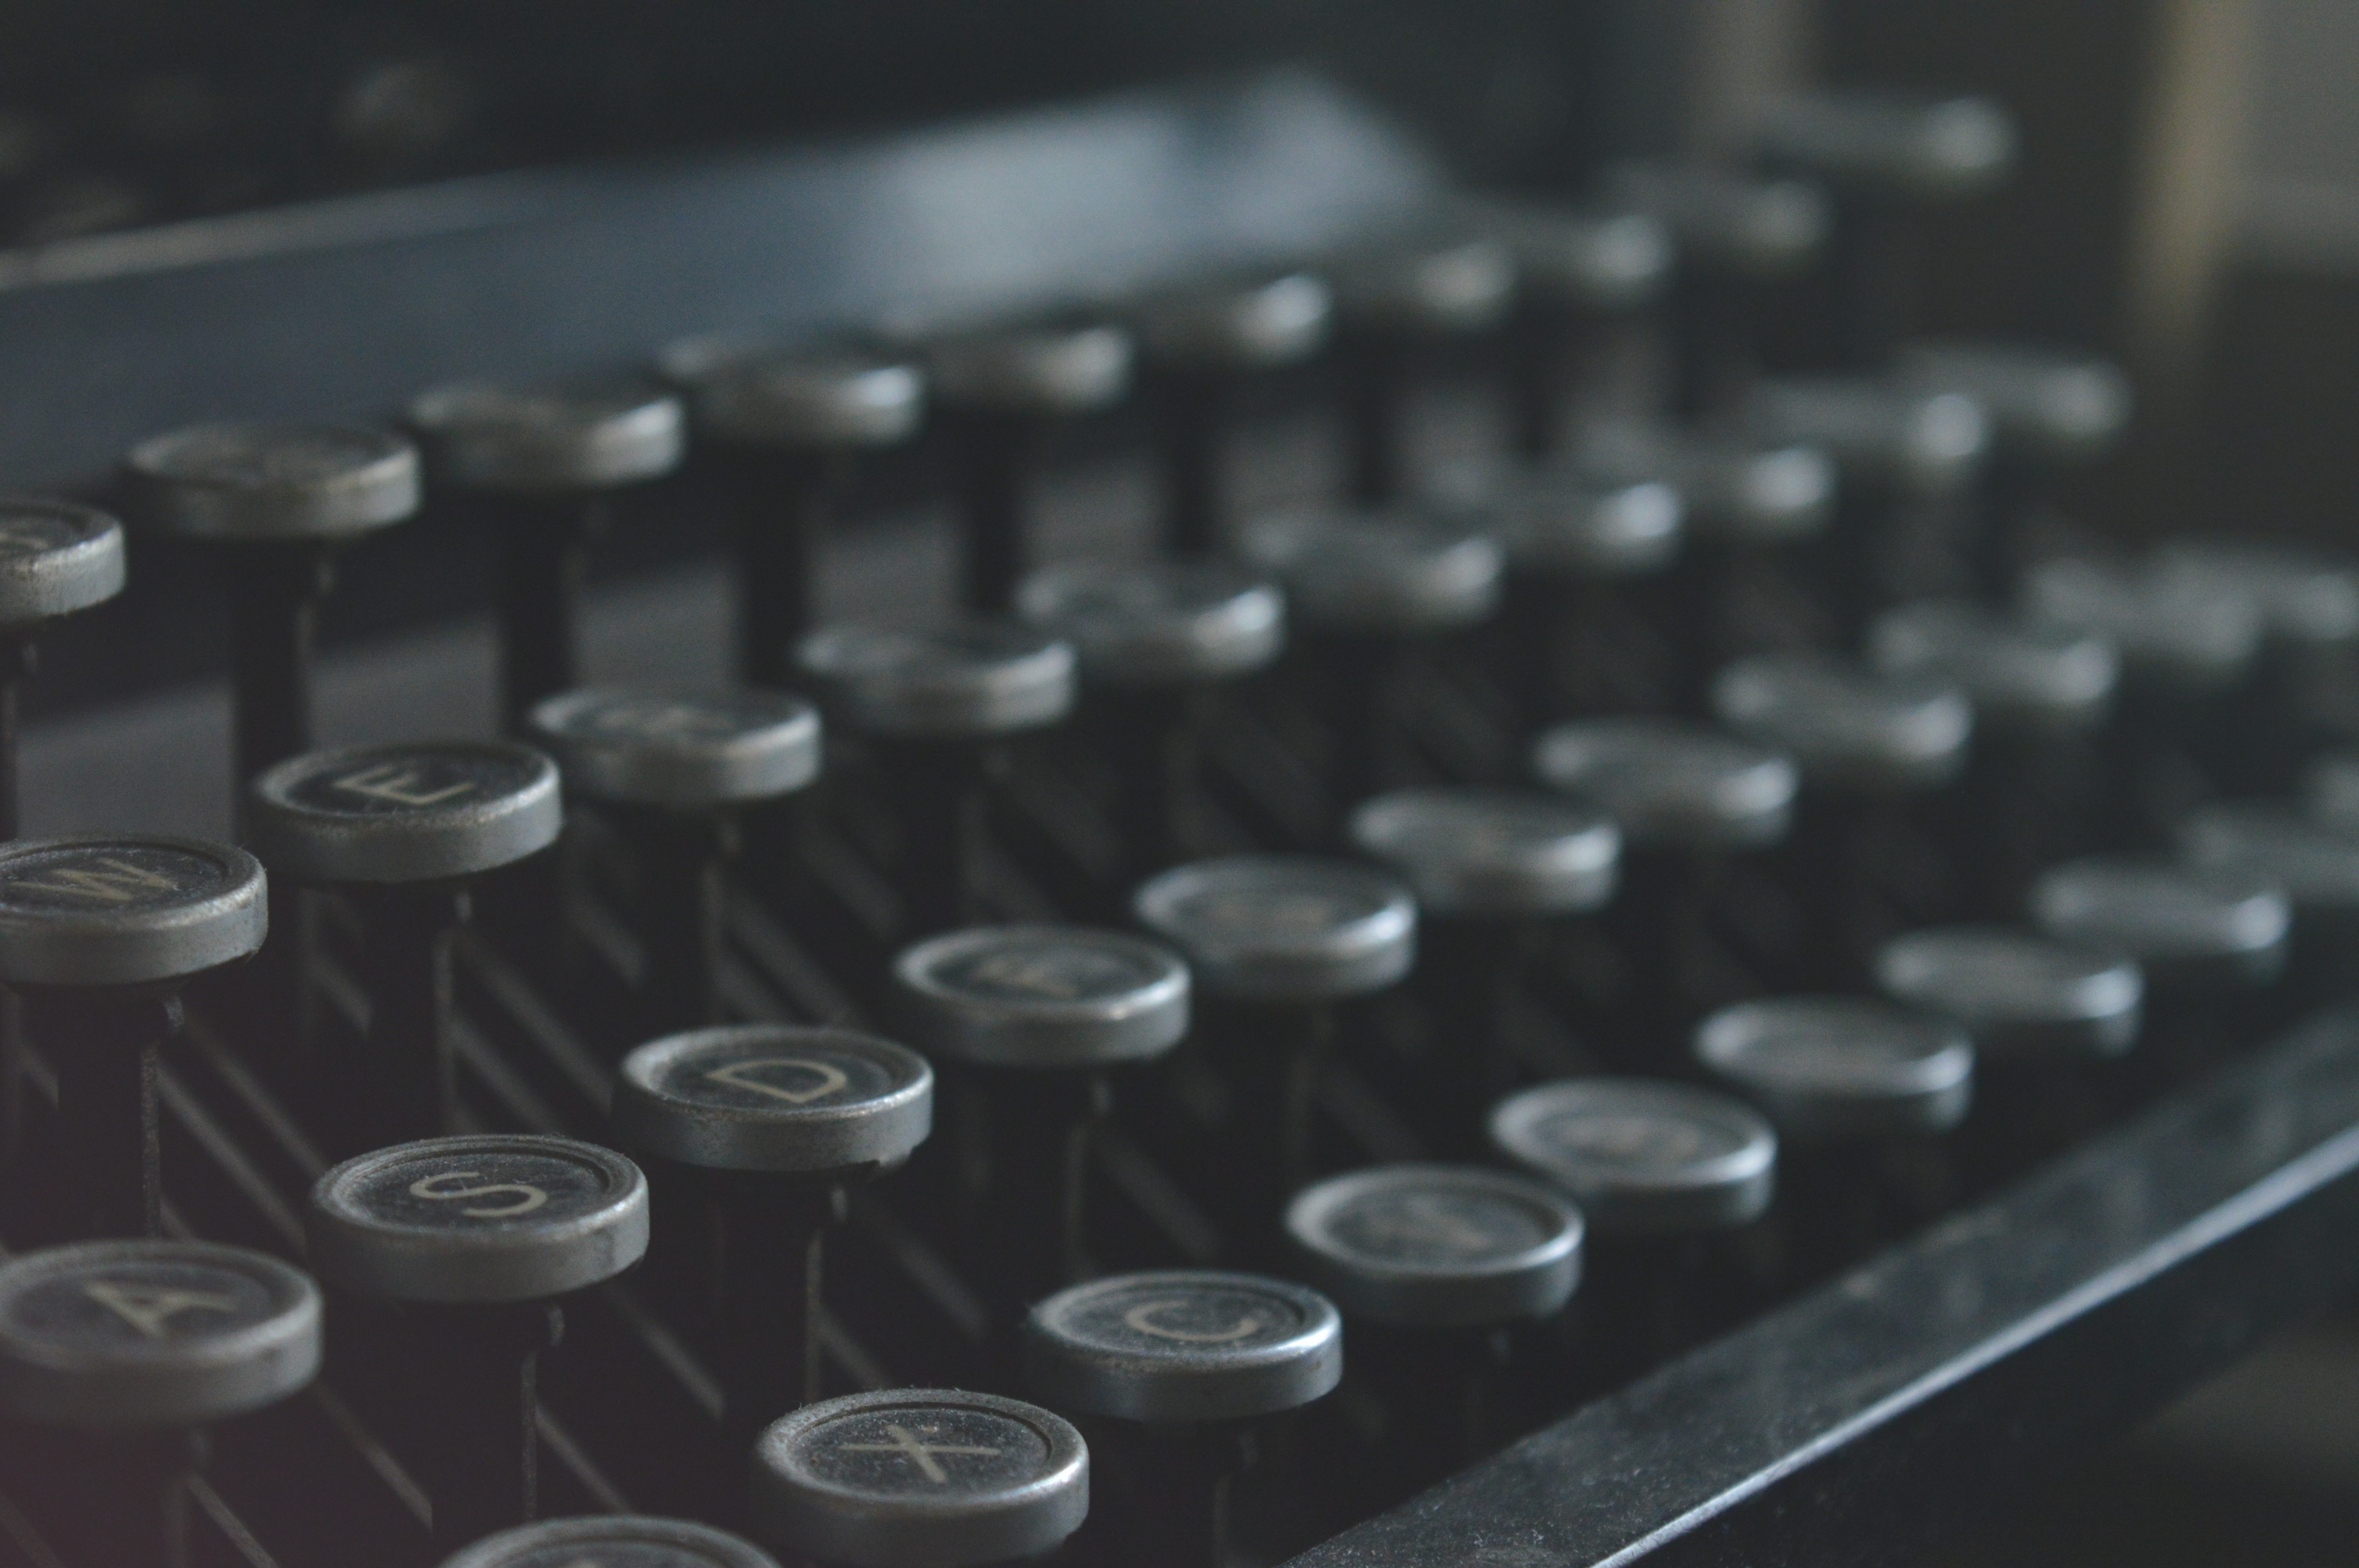
black and white, typewriter, black, monochrome, close up, font, computer keyboard, monochrome photography, office equipment